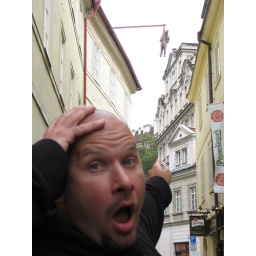
There is a sculpture of a person hanging from the top of a building in the middle of the old town.